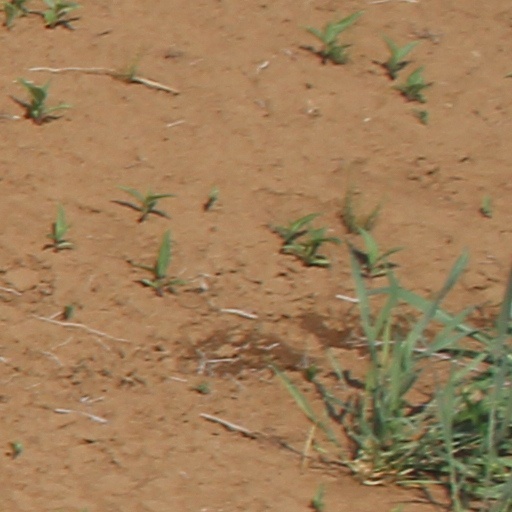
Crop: wheat